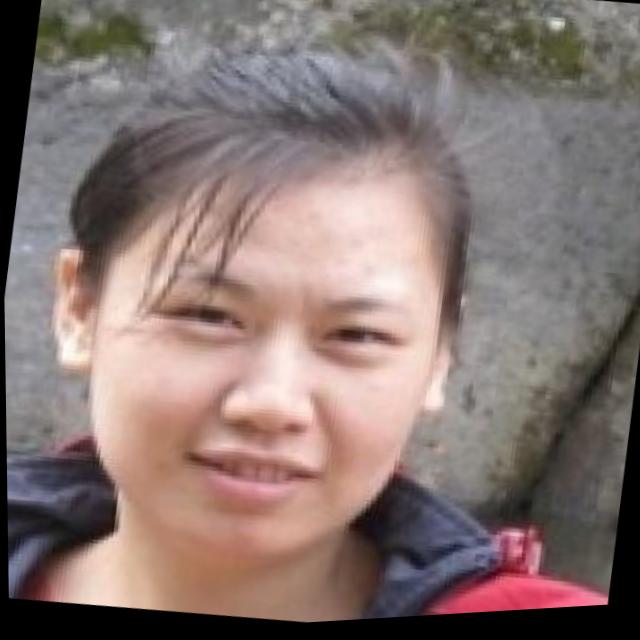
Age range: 21-44